Pill railway station

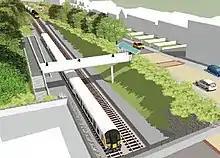
A computer rendering of how a reopened Pill railway station would look, as seen from the south.

The Portishead Branch Line is to be reopened as part of the MetroWest scheme, a rail transport plan which aims to enhance transport capacity in the Bristol area. The scheme was given the go-ahead in July 2012 as part of the City Deal, whereby local councils would be given greater control over money by the government. There had been calls for the line to reopen, primarily due to traffic congestion on the A369, which is the only route from Portishead to Bristol. A consultation on the reopening plans was held between 22 June and 3 August 2015 to gather views from the community and stakeholders before moving on to detailed designs. Due to the additional capital costs, the line will not be electrified, however the design will include passive provision for future electrification.